Blue Yodel No. 1 (T for Texas)

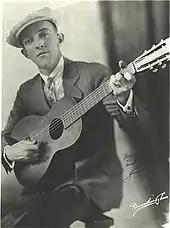
Publicity portrait used to promote Rodgers in 1927

Rodgers waited fruitlessly for Peer to call him again to have him record. He traveled to New York City and called Peer to let him know he was there and that he had time to record a few songs; Peer set up an appointment for November 30, 1927. The session took place at the Victor Talking Machine Company's Studio 1 in a repurposed building that had been the former Camden Trinity Baptist Church, favored for its acoustics. The first few numbers Rodgers sang did not appeal to Peer because they were songs by other artists, as Peer intended to record material he could copyright. Rodgers then sang a new composition, which Peer named "Blue Yodel" because of Rodgers's use of yodeling during its breaks.